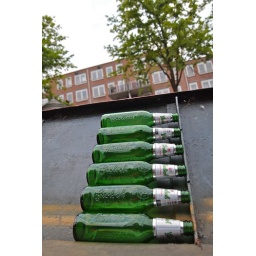
Grolsch bottles in boat on canals in Amsterdam, Netherlands